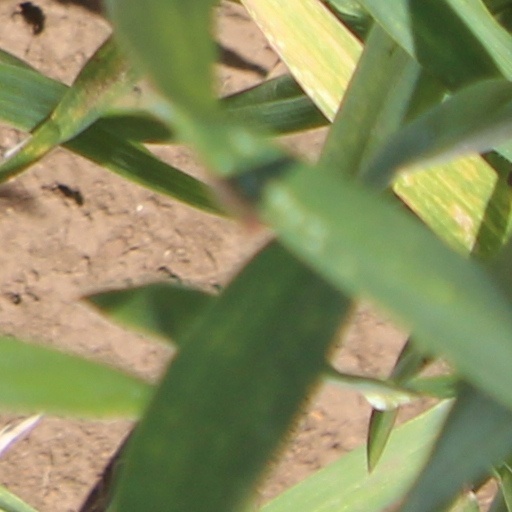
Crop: wheat